Avon Saxon

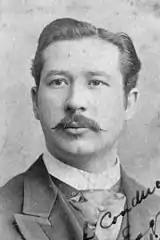
Avon Saxon

Avon Dawson Saxon (c. 1857 – 24 March 1909) was a Canadian operatic and concert singer who created the role of Friar Tuck in the romantic opera "Ivanhoe" (1891) by Arthur Sullivan and Julian Sturgis and Francal in "Mirette" by André Messager at the Savoy Theatre in 1894.